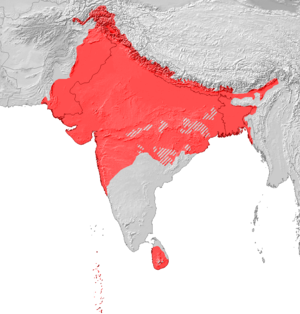
Les langues indo-aryennes constituent une branche des langues indo-iraniennes, qui font elles-mêmes partie de la famille des langues indo-européennes. Elles sont essentiellement parlées en Asie du Sud : dans les deux tiers nord de l'Inde, au Pakistan, dans le nord-est de l'Afghanistan, au Bangladesh, au Népal, au Sri Lanka, aux Maldives.